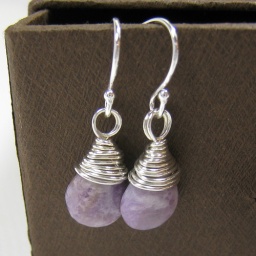
Lovely flower sodalite tear drops wrapped in sterling silver dangle from sterling earwires.